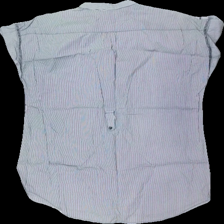
View: back
Type: Top
Category: Ladies
Brand: H&M
Colors: Grey, White
Material: 100% bomull
Pattern: Striped
Cut: Turtle neck
Size: 40
Season: All
Price range: <50
Recommended usage: Reuse
Description: randig top med knappar